Logos and uniforms of the Kansas City Chiefs

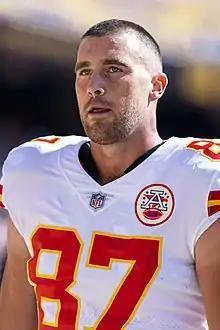
Travis Kelce, pictured in 2021. Since 2007 the team's uniforms have featured a patch honoring both team founder Lamar Hunt and the franchise's origins in the American Football League.

Unlike several NFL franchises, the Chiefs' uniform design has essentially remained the same throughout the club's history. It consists of a red helmet, and either red or white jerseys with the opposite color numbers and names. White pants were used with both jerseys from 1960–1967 and 1989–1999. After a brief disappearance, the Chiefs re-introduced the all-white uniform combinations for the 2006 season.